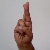
The image shows a hand gesture representing the letter 'R' in Indian Sign Language.